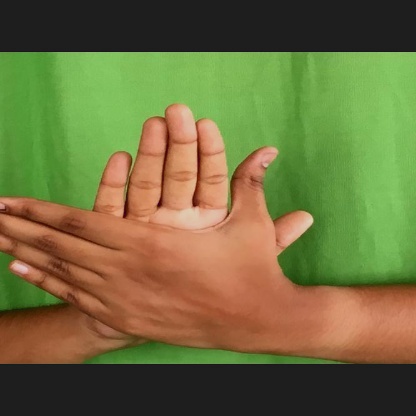
Mudra: Chakra